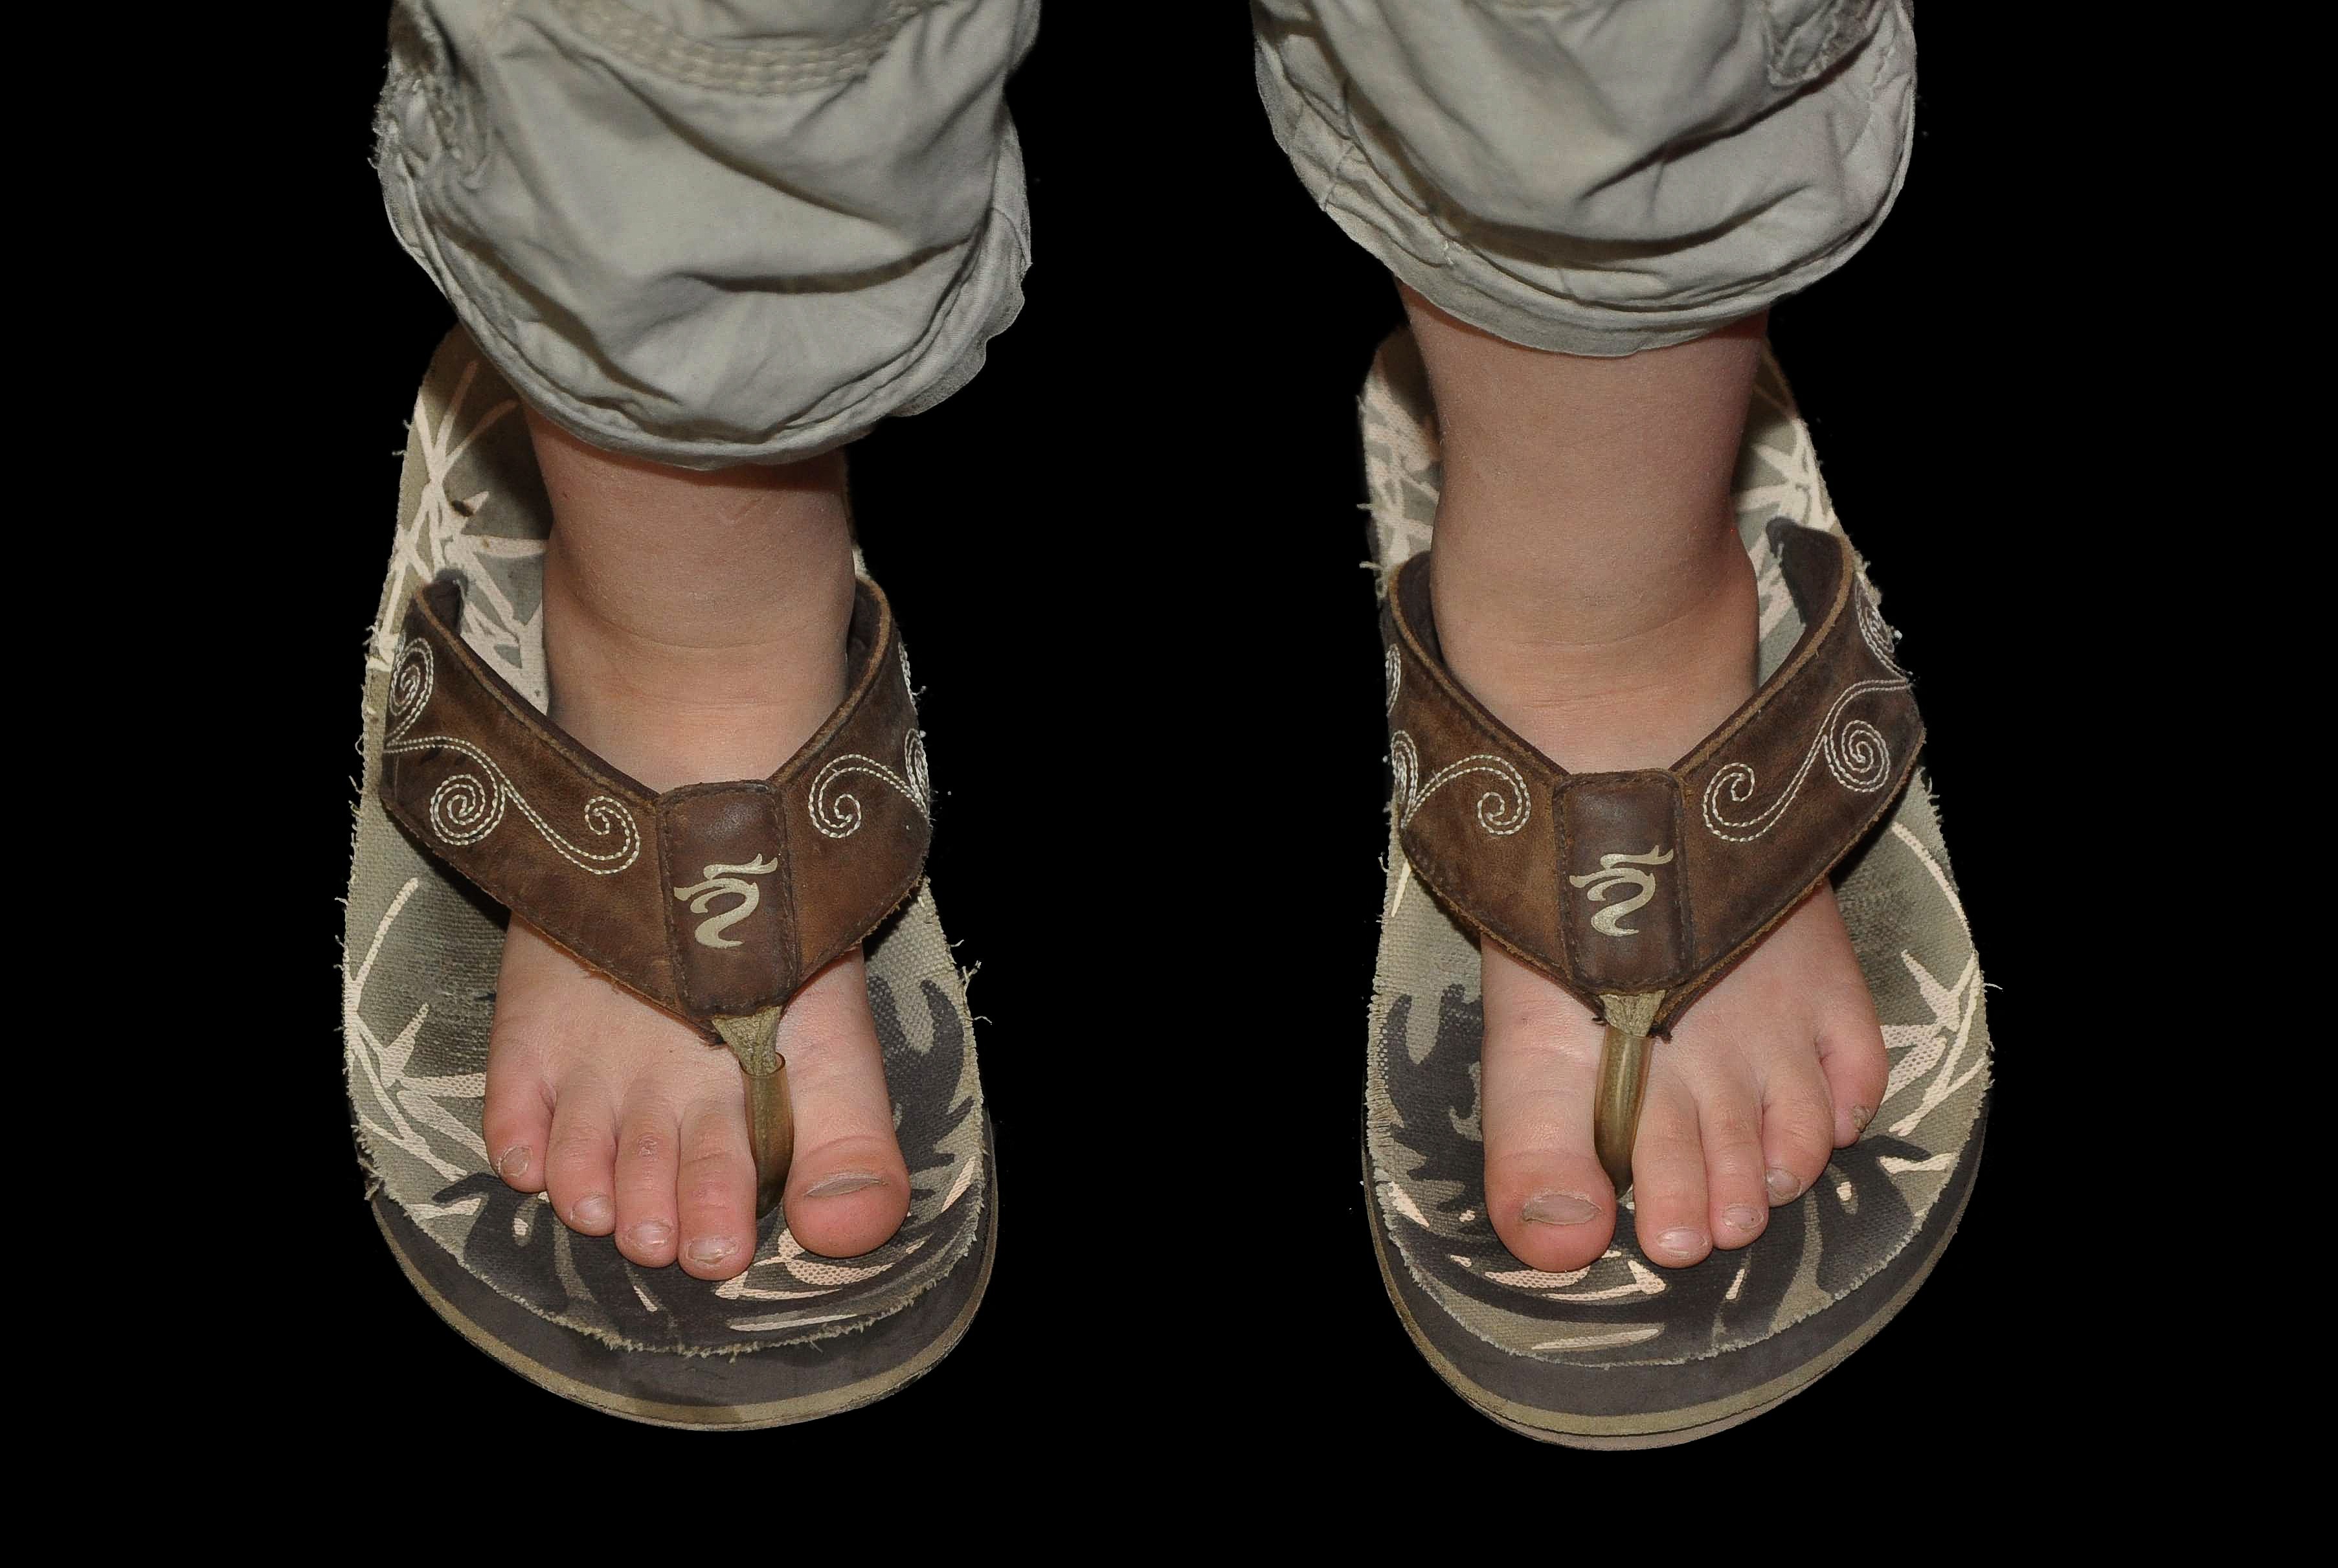
shoe, girl, feet, leg, spring, child, sandal, human body, children, sandals, footwear, ten, outdoor shoe